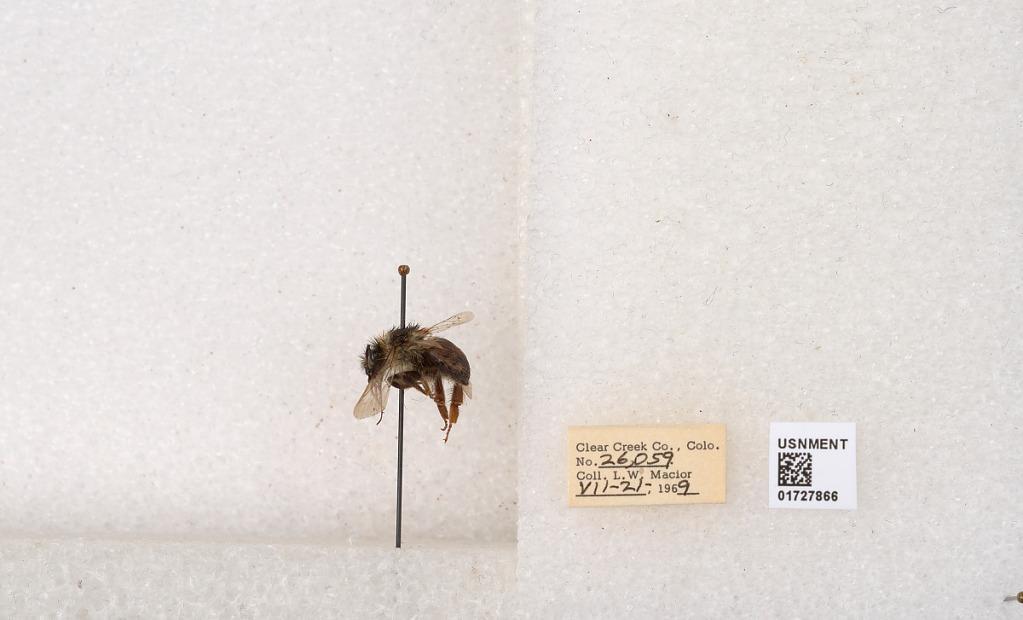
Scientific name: Bombus (Pyrobombus) sylvicola Kirby
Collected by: L. Macior
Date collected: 1969-7-21
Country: United States
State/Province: Colorado
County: Clear Creek
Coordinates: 39.7006, -105.694